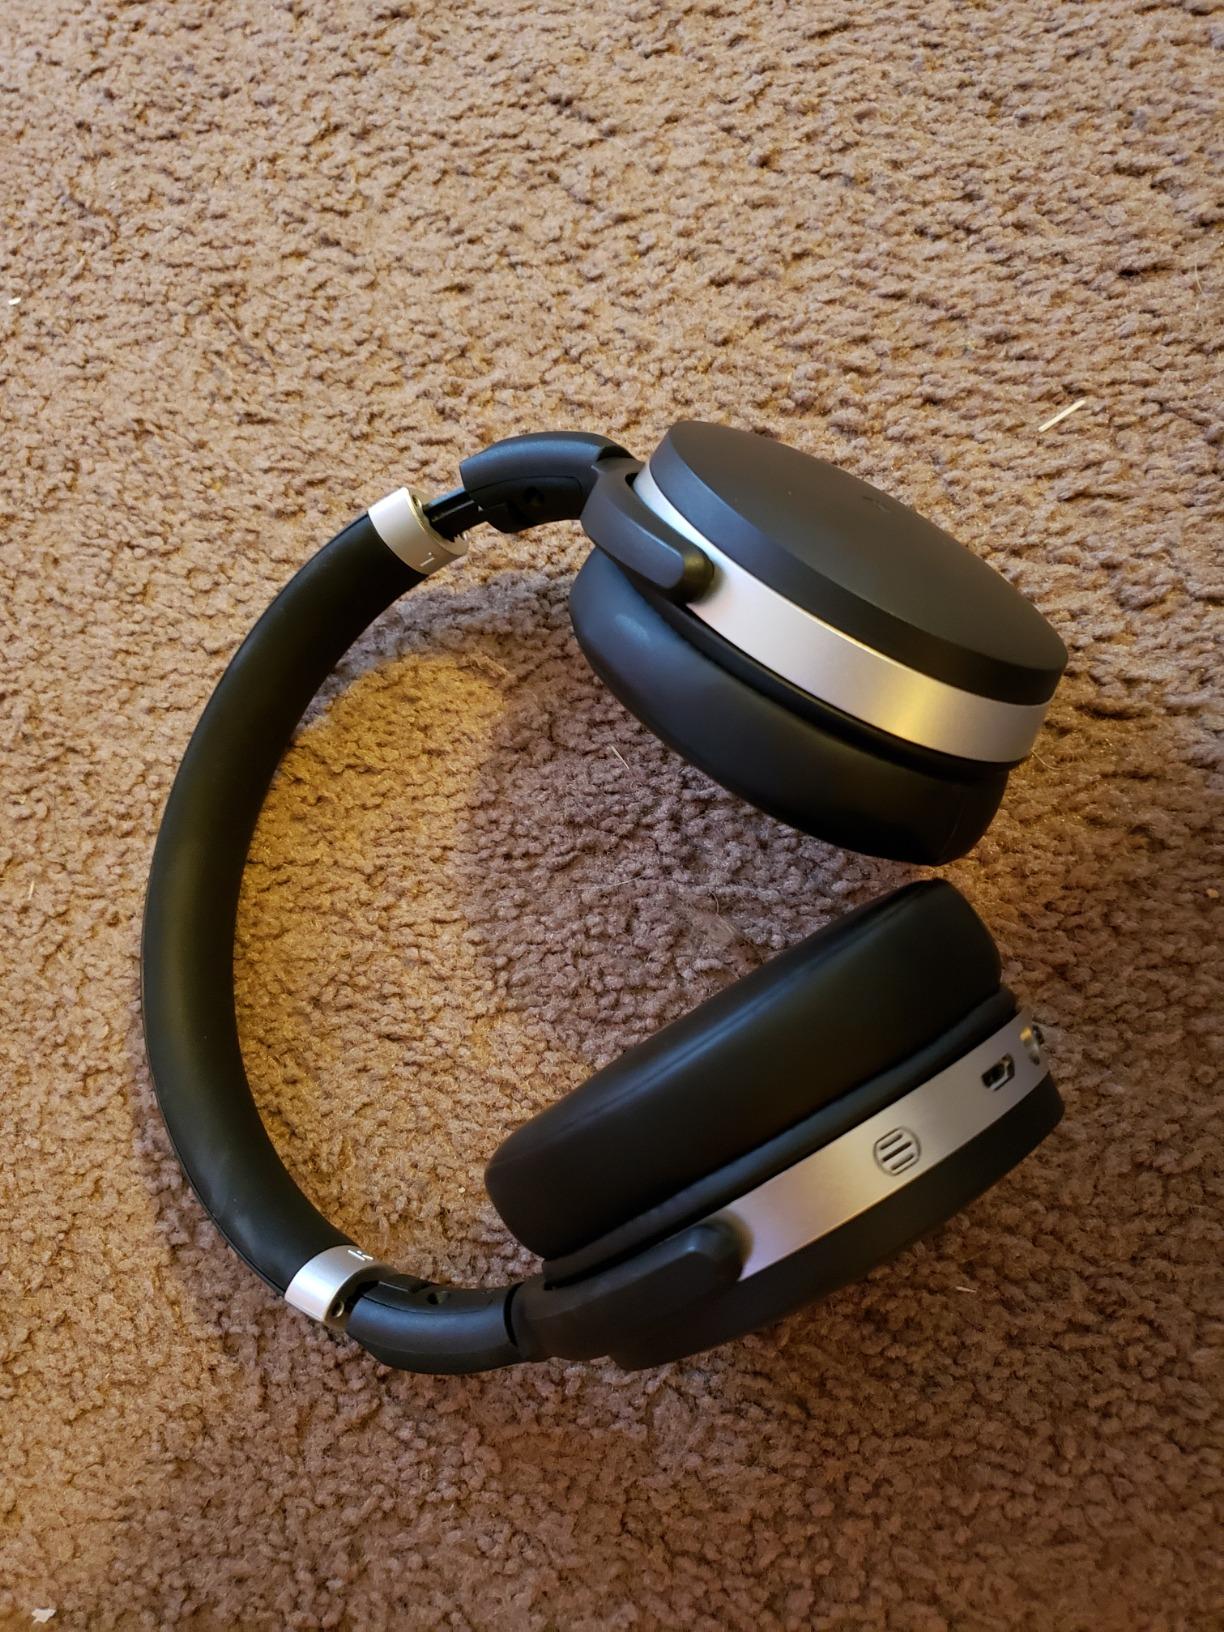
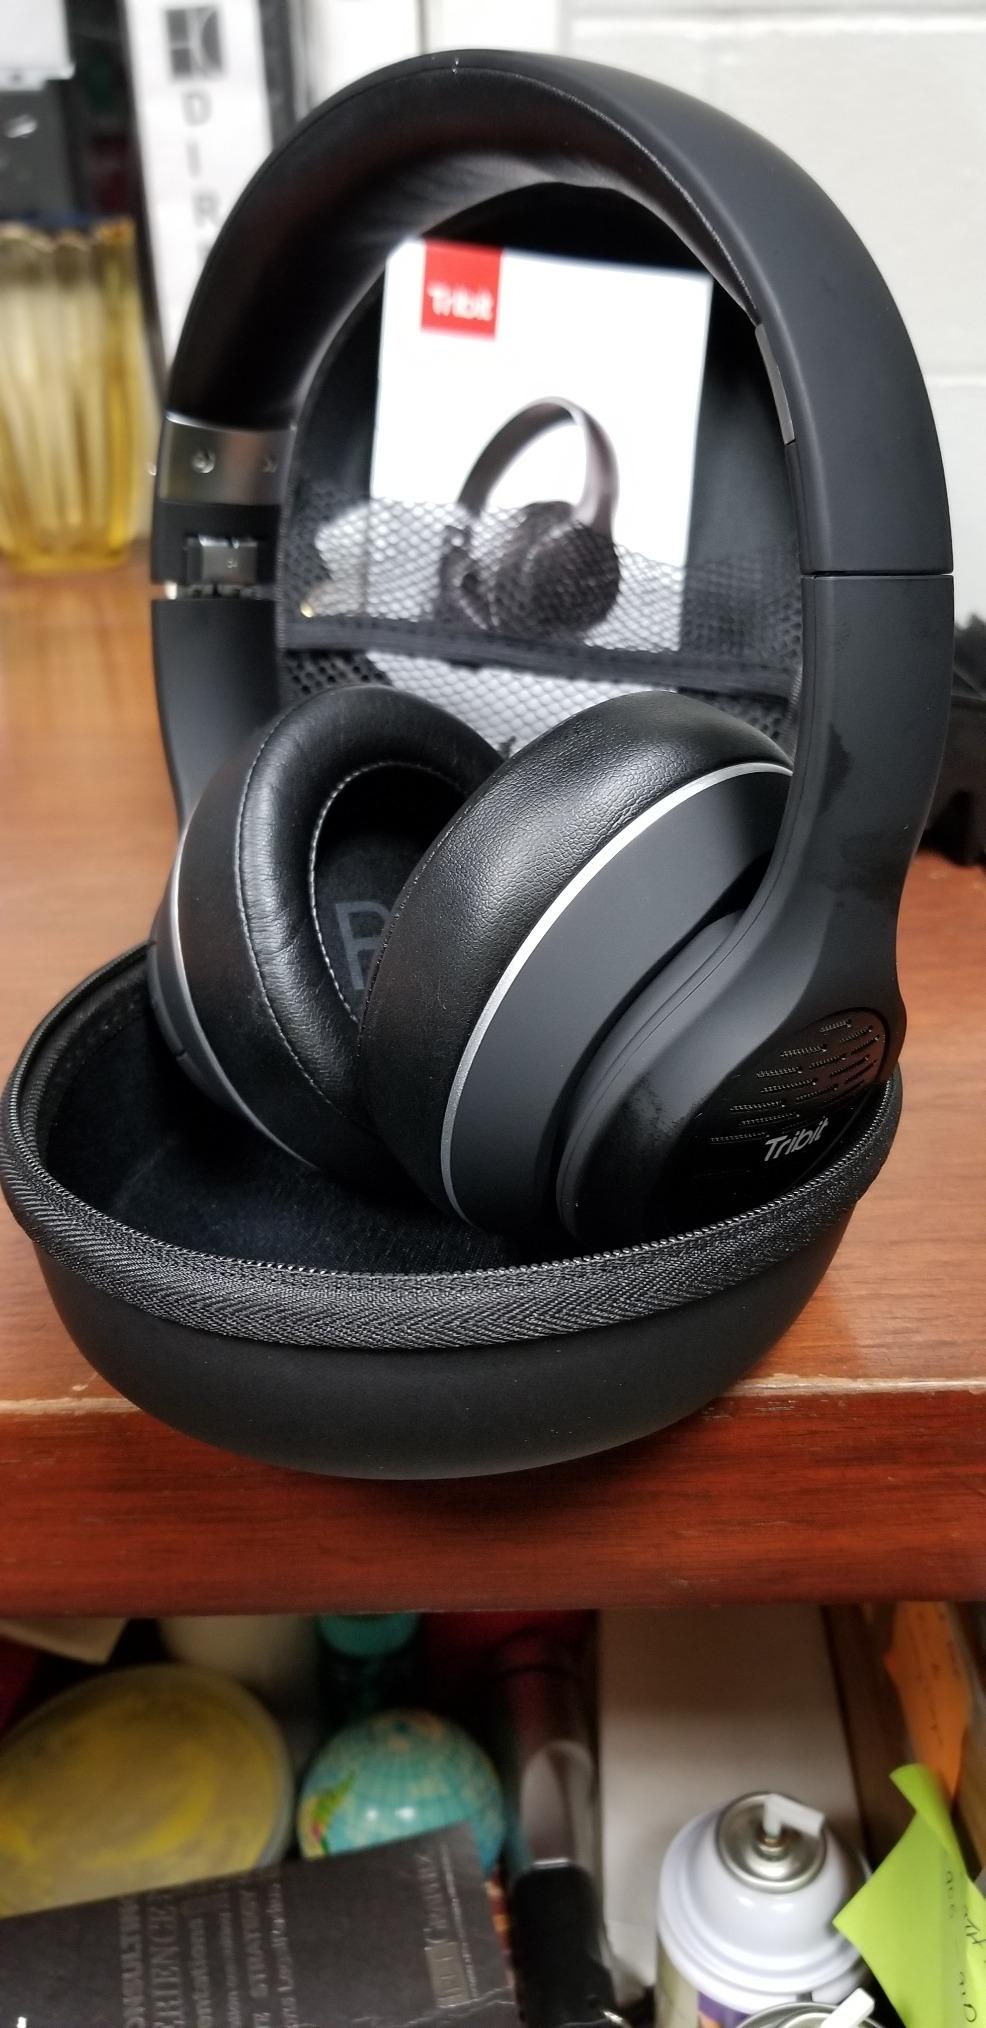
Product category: headphones
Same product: no